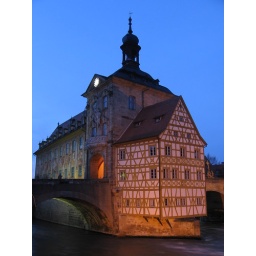
the house in the middle of the river